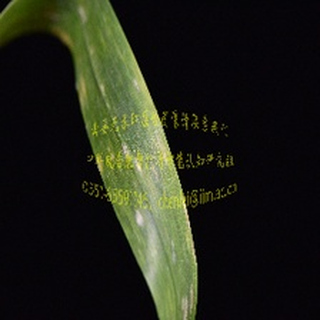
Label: wheat_mildew